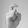
ASL letter: X